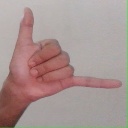
अक्षर: द